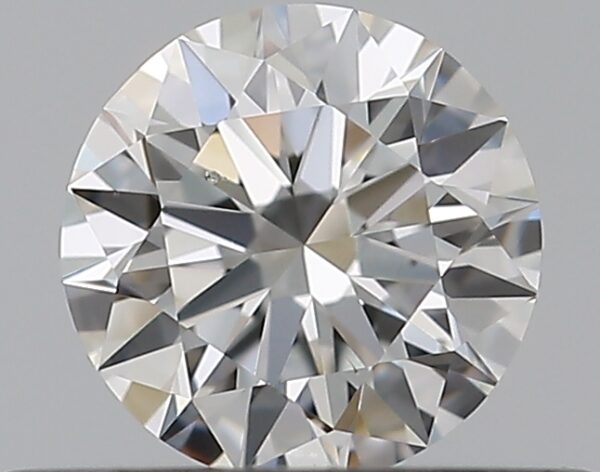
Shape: round
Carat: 0.5
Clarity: VS1
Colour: G
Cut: VG
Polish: EX
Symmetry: GD
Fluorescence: N
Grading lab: GIA
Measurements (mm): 4.9 x 4.98 x 3.19